Swift River (Ware River tributary)

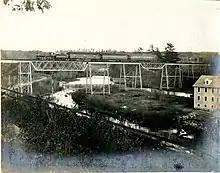
Train going over a trestle bridge above the Swift River in 1910

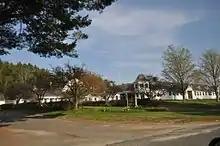
Swift River Academy buildings

The Swift River is a river in Massachusetts, United States. It has an east branch, a west branch, and a middle branch. It is a tributary of the Ware River. Part of it is dammed in the Swift River Valley to form the Quabbin Reservoir serving Boston and Eastern Massachusetts. Several towns were lost when the reservoir was constructed and filled.